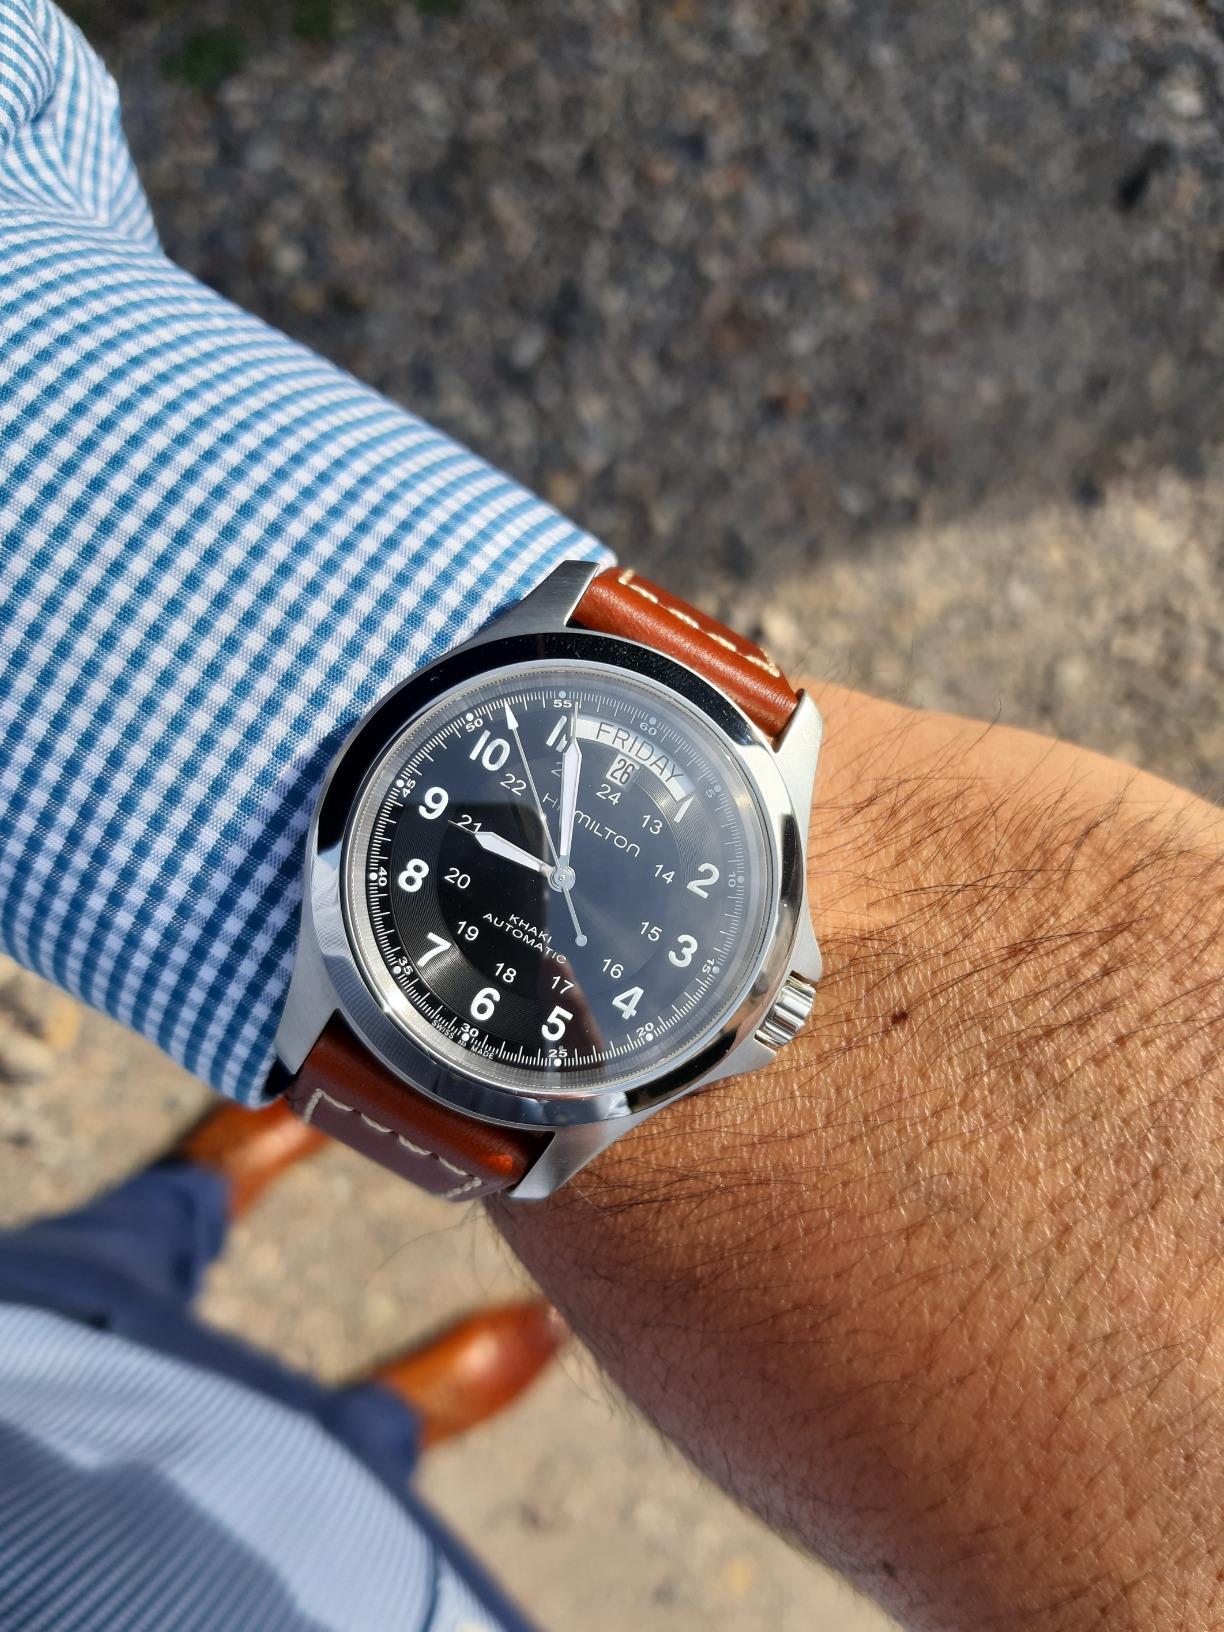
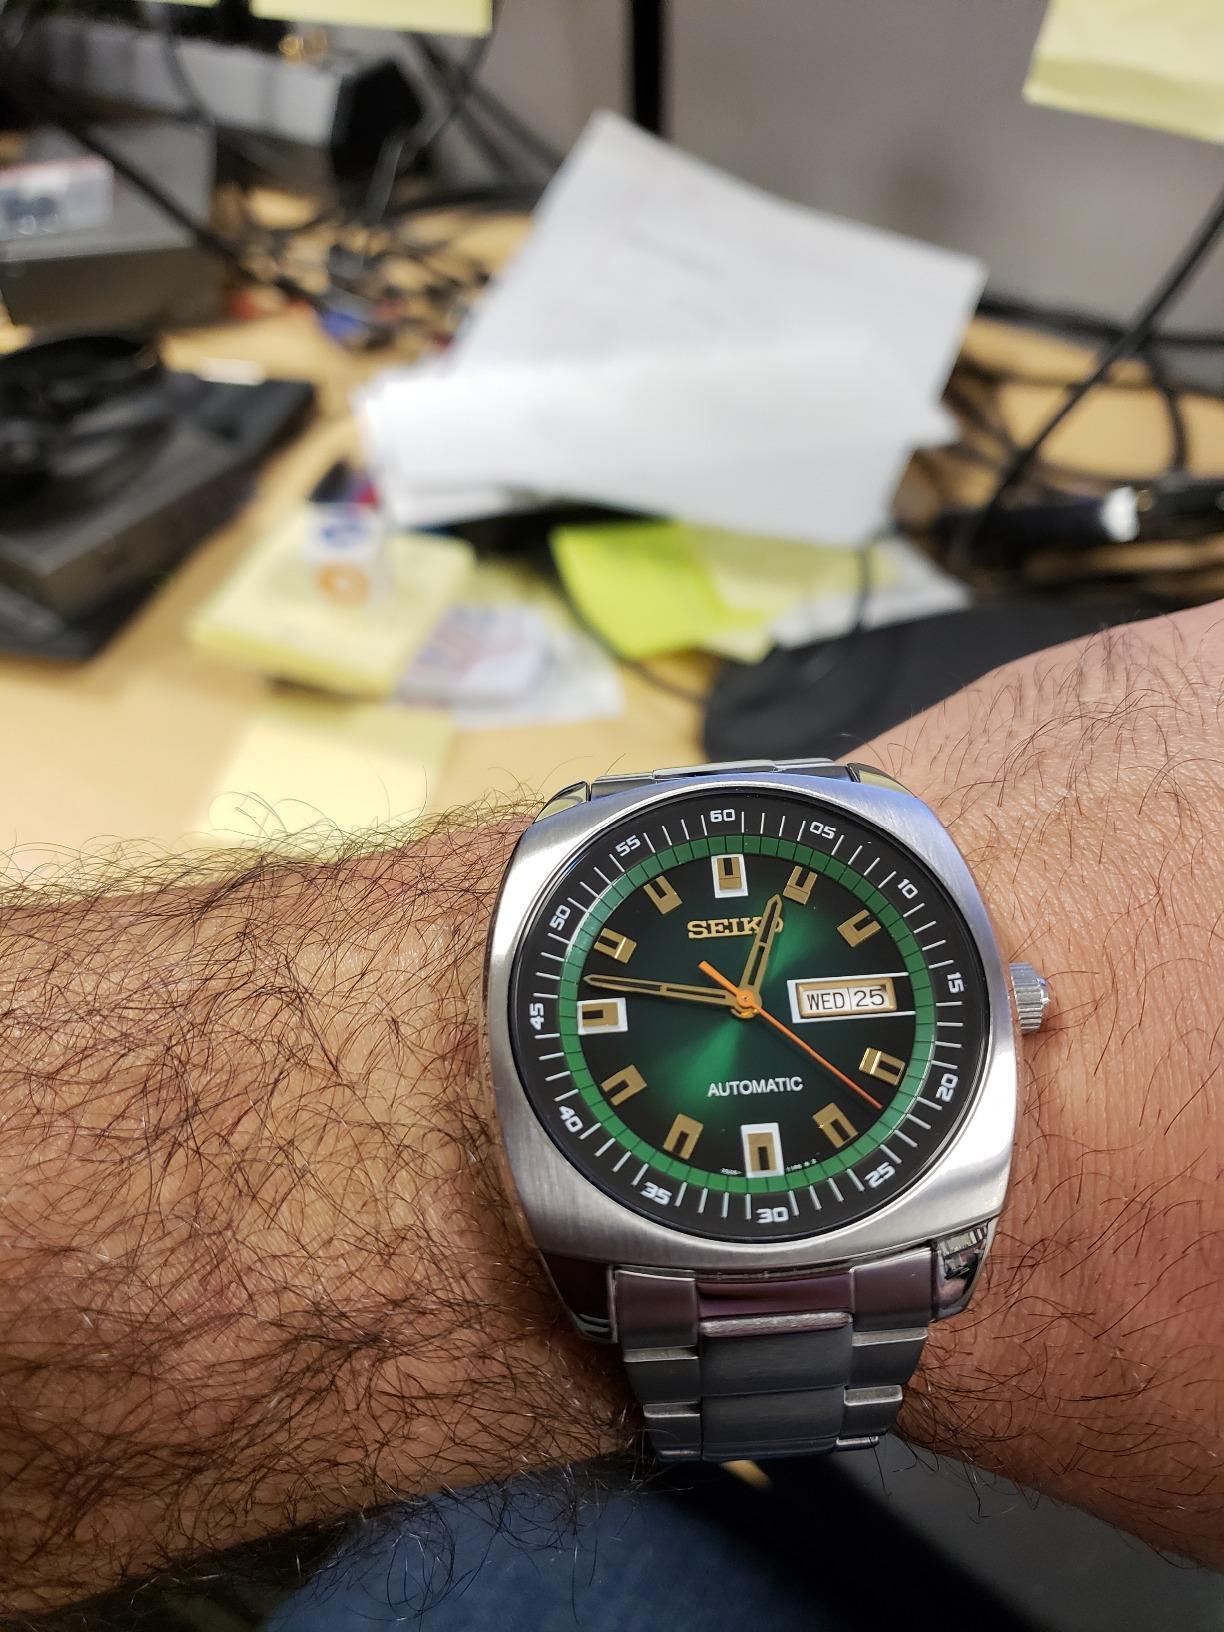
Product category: accessories_watch
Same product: no